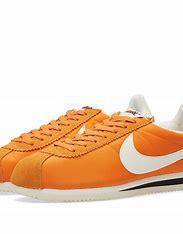
Brand: Nike
Model: Classic Cortez Nylon